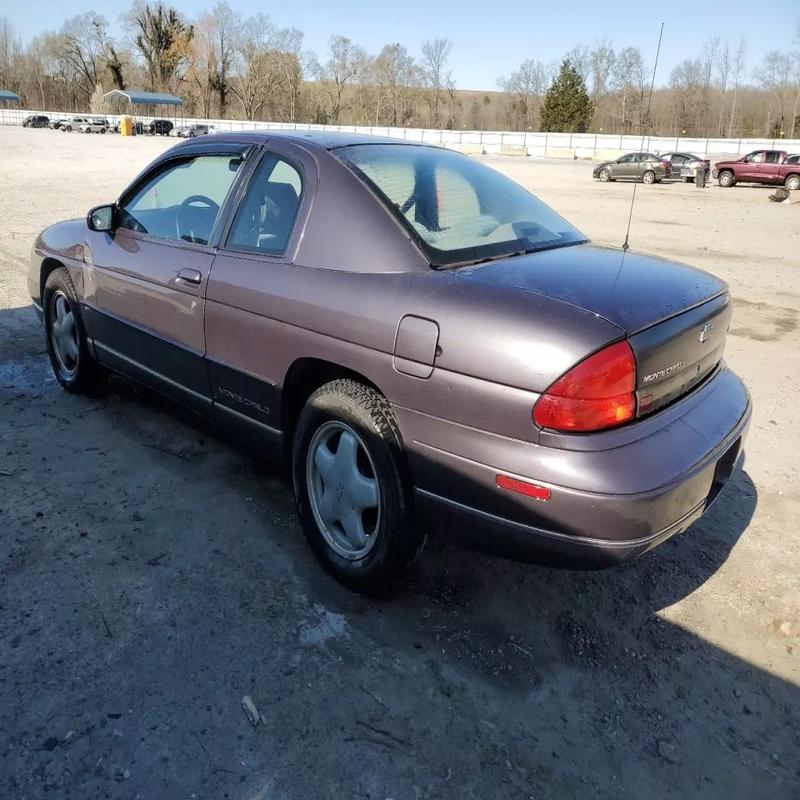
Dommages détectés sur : aile avant gauche, porte avant gauche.
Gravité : mineur